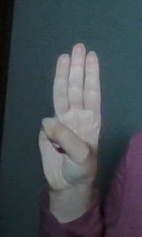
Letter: thaa